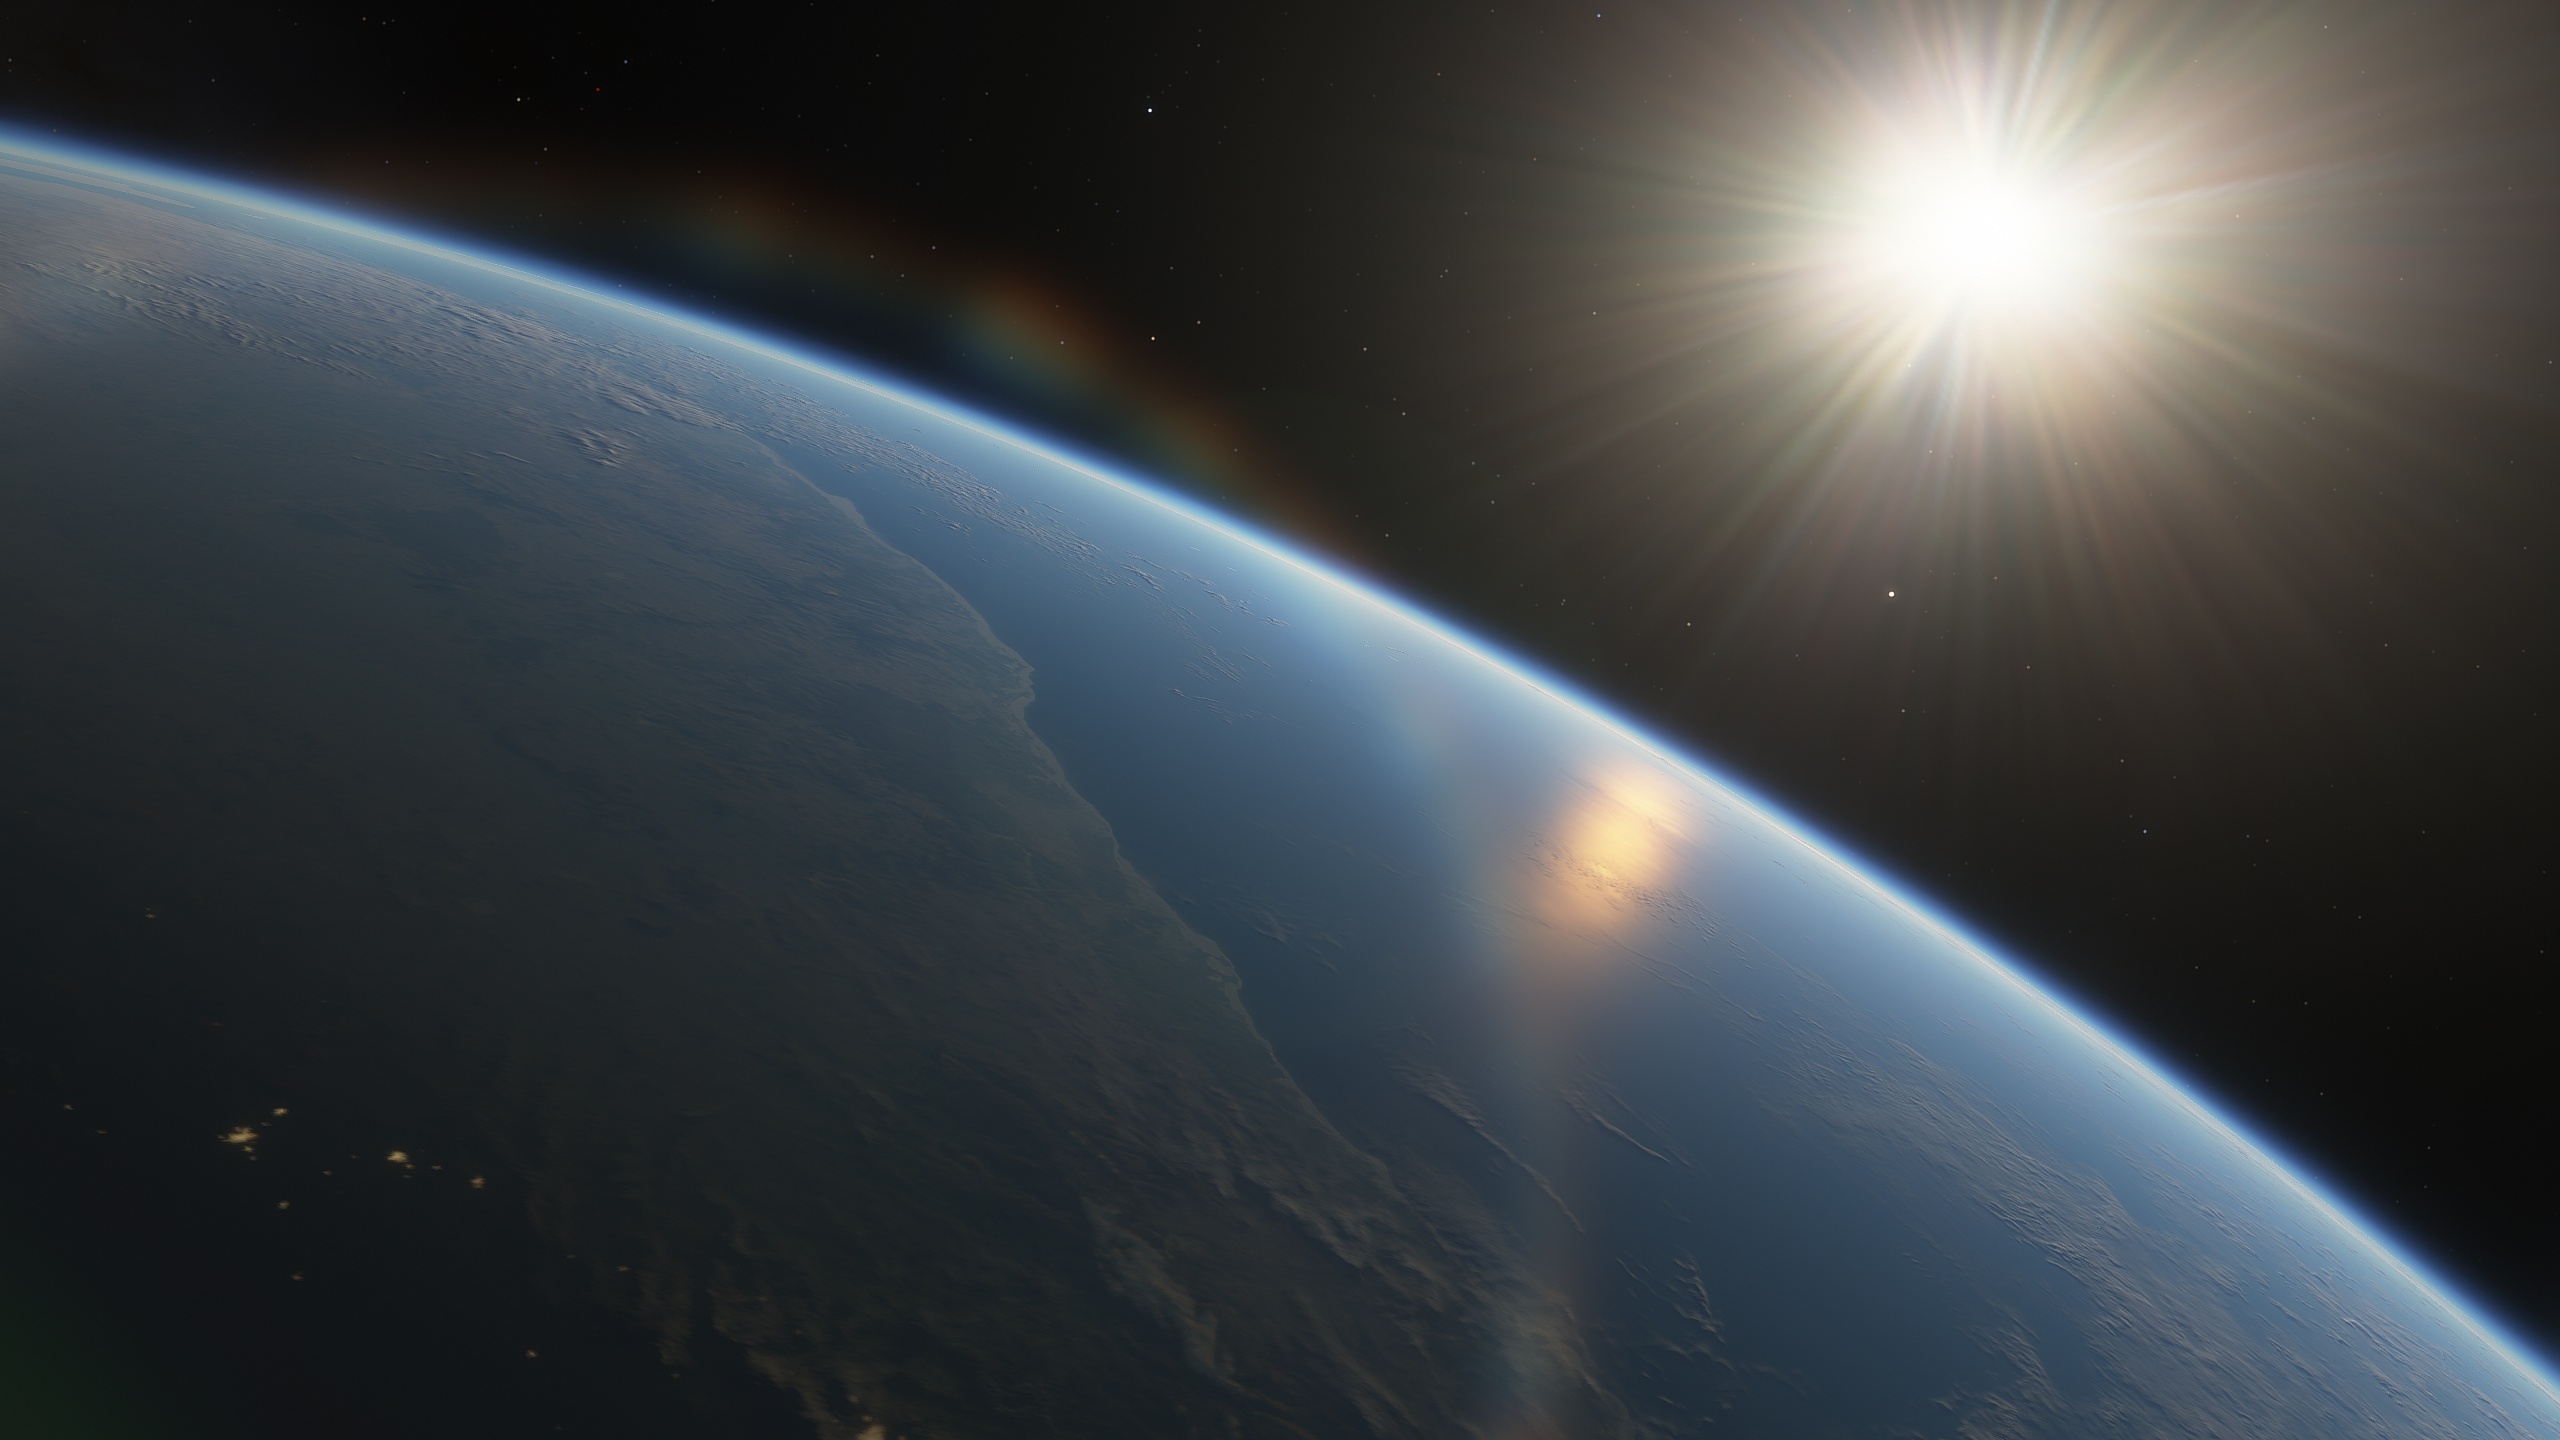
space, atmosphere, outer space, sky, astronomical object, earth, planet, universe, astronomy, horizon, world, night, science